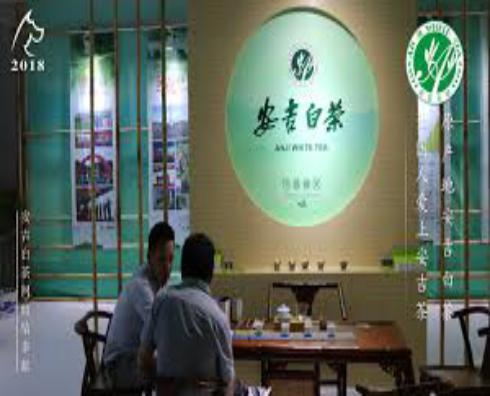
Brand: AN JI WHITE TEA
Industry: Food